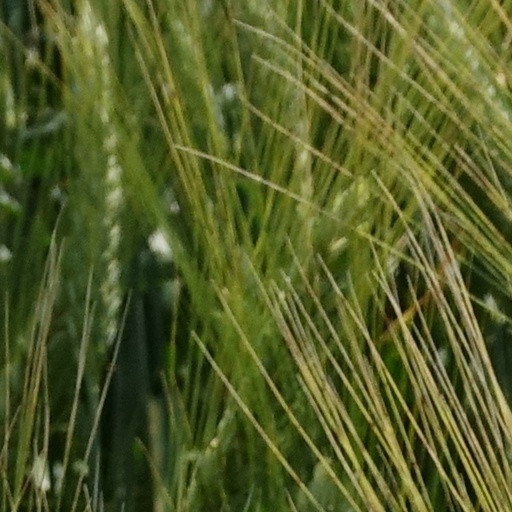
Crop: wheat